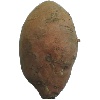
Label: Potato Sweet 1